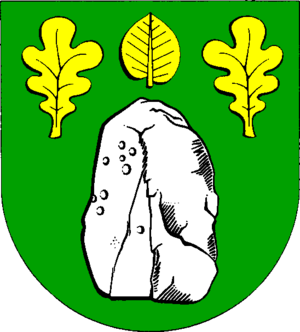
Beringstedt est une commune allemande de l'arrondissement de Rendsburg-Eckernförde, Land de Schleswig-Holstein.